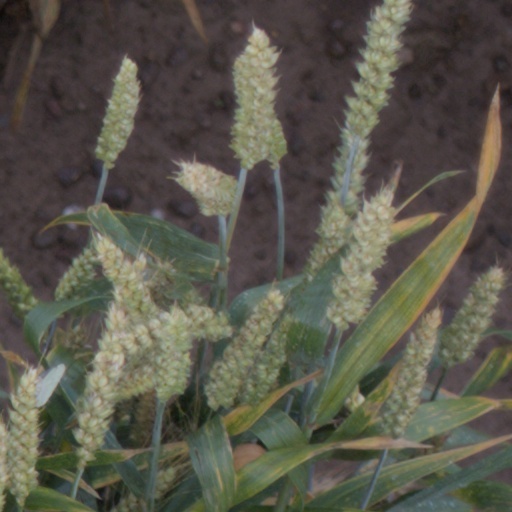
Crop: wheat